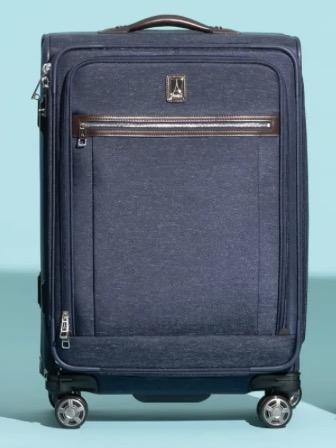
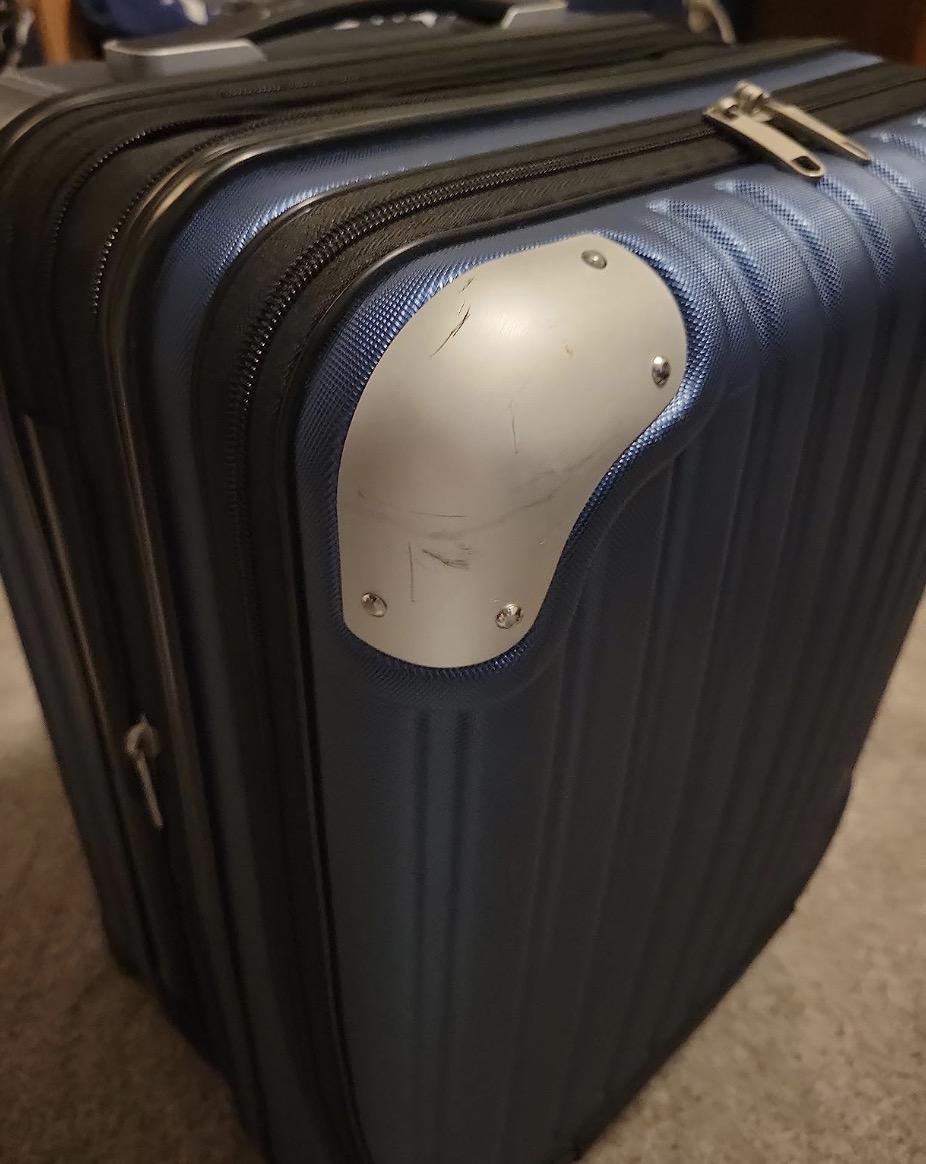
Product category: items_tea
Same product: no